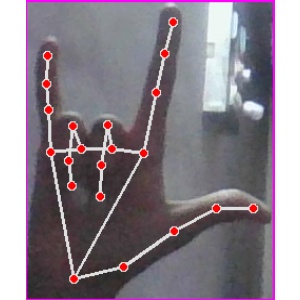
अक्षर: व